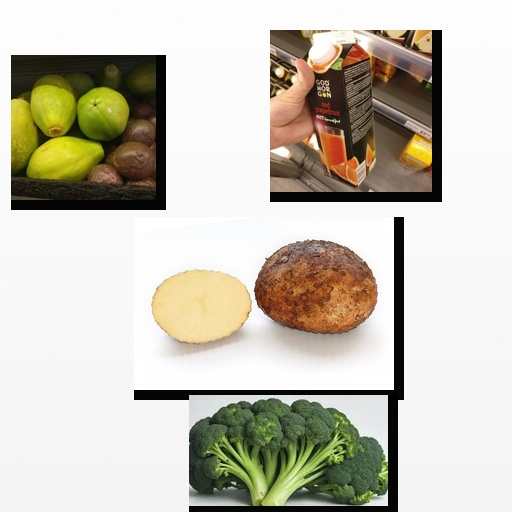
Food items: papaya, potato, grapefruit_juice, broccoli